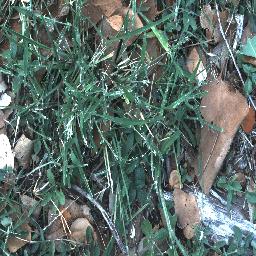
Label: negative